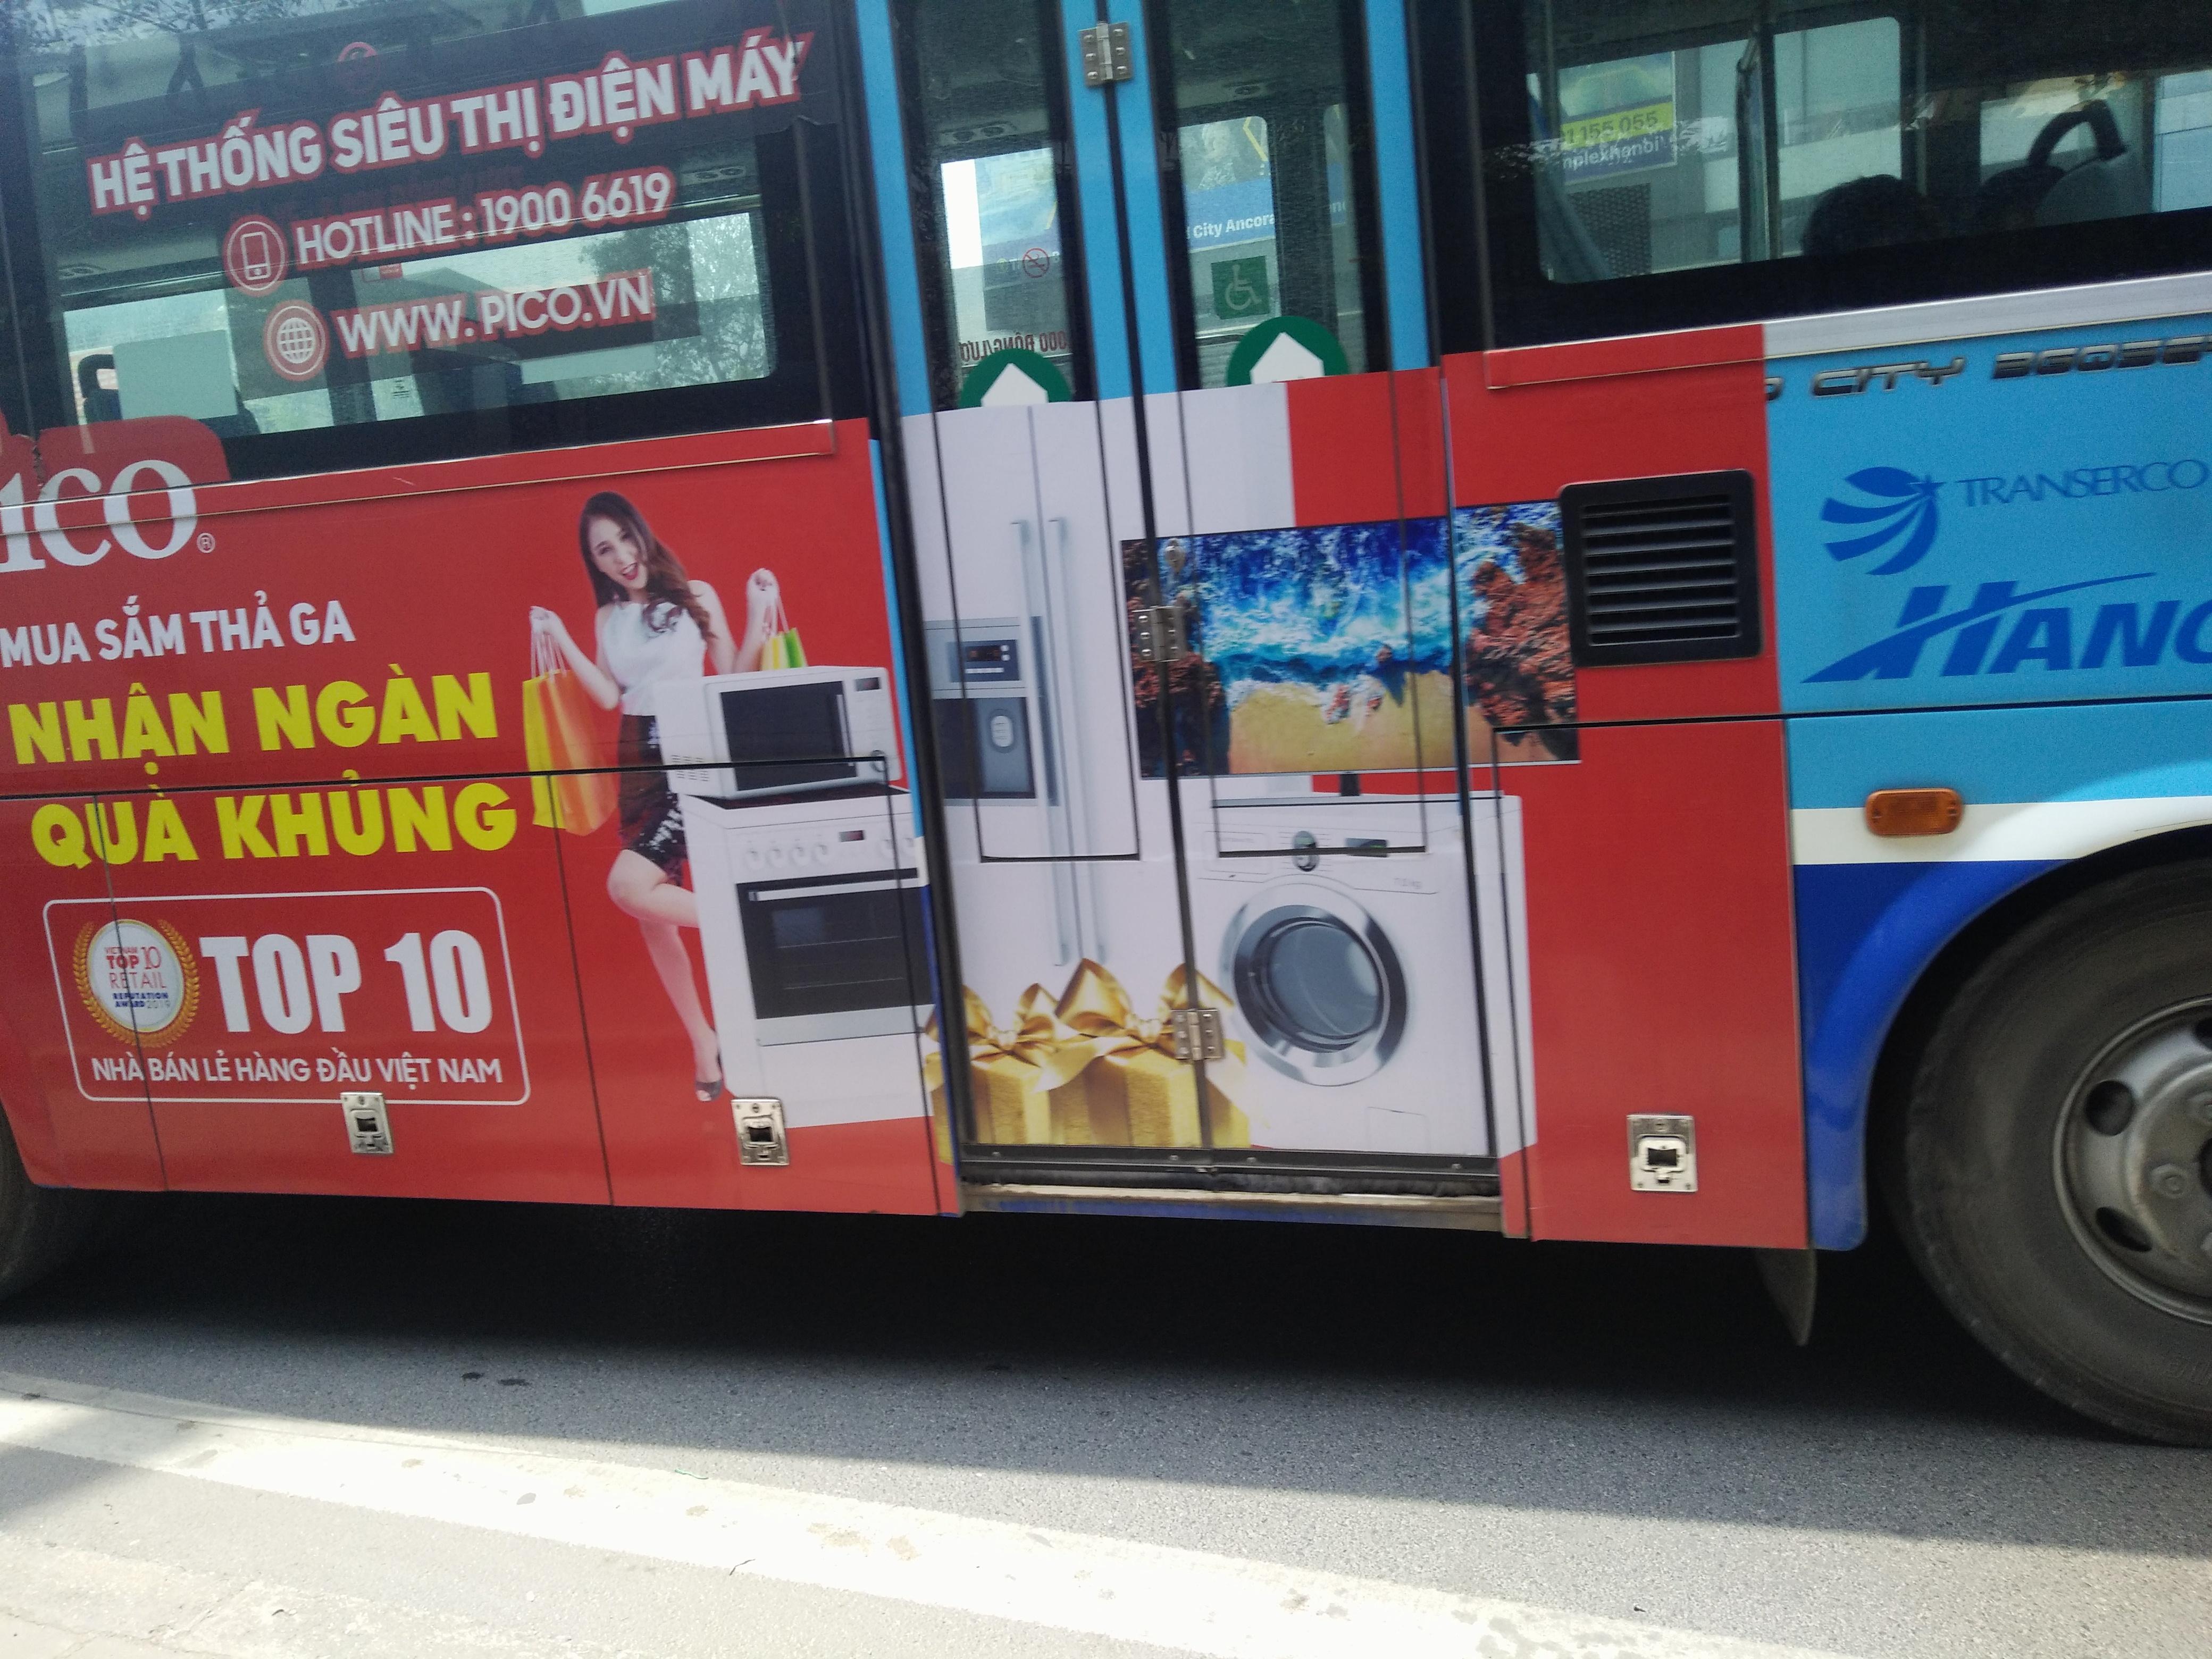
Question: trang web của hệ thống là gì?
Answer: www. pico. vn